Macedonian (obsolete terminology)

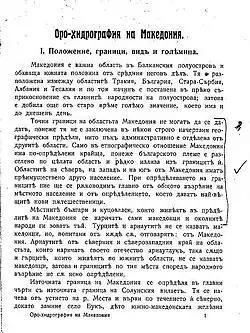
The first page of by Vasil Kanchov (1911). According to him, the local Bulgarians and Aromanians who lived in the area called themselves Macedonians, and the surrounding nations also called them so. He also added that the Turks, Albanians and Greeks don't call themselves Macedonians.

At the eve of the 20th century, the Bulgarian teacher Vasil Kanchov marked that the local Bulgarians and Aromanians called themselves "Macedonians", and that the surrounding people also called them in the same way. These "Vlachs" (Aromanians and Megleno-Romanians) tended to call themselves Macedonians after moving to urban areas. The urban Aromanians were usually pro-Greek. They also were called by the Romanians as "Macedo-Romanians" because some of them emigrated to Romania from Macedonia during the early 20th century. The designation "Macedonian" for them was also widespread in Romania. When the researcher Keith Brown visited North Macedonia on the eve of the 21st century, he realised that the local Aromanian dialect still had no way to distinguish "Macedonians" from "Bulgarians" and that the locals used the designation "Bulgarians" for both ethnic groups.